Varnapakittu

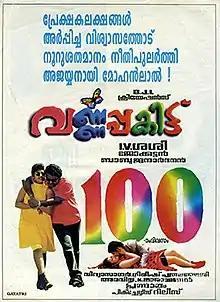
Poster designed by Gayathri Ashokan

Varnapakittu is a 1997 Indian Malayalam-language drama film directed by I. V. Sasi and written by Babu Janardhanan from a story by Jokuttan. The film features Mohanlal and Meena in lead roles, with Divya Unni, Dileep, Madhu, Jagadish, Rajan P. Dev, and M. G. Soman in supporting roles. The movie was a commercial success.